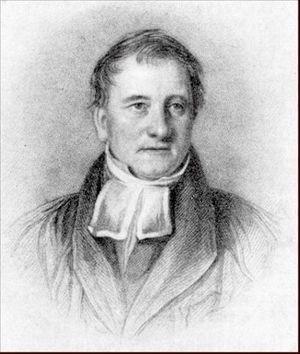
Henry Duncan, né le 8 octobre 1774 et décédé le 12 février 1846, est un ministre protestant de la paroisse écossaise de Ruthwell dans le comté du Dumfriesshire, connu pour avoir fondé la première caisse d’épargne au monde, et reconstitué la croix de Ruthwell. Il était également auteur, philanthrope et porteur de réformes sociales.